Jon Johanson

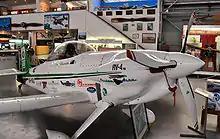
Jon Johanson's RV-4 on display at the Port Adelaide aviation museum in 2009

Jon Johanson (born 1956) is an Australian aviator known for his pioneering flights in a home-built Van's Aircraft RV-4.